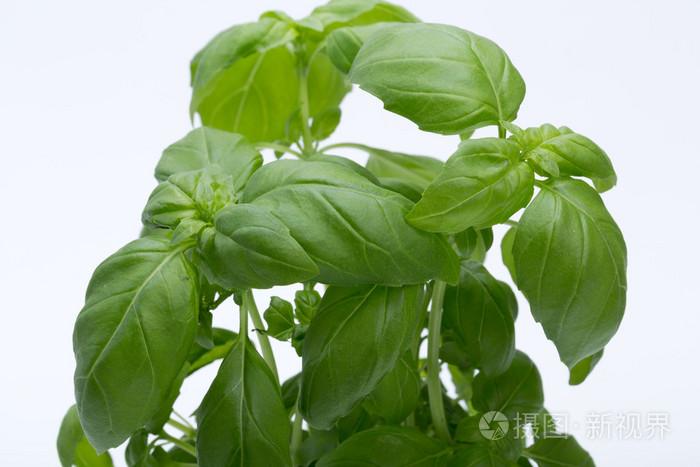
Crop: unknown
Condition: basil